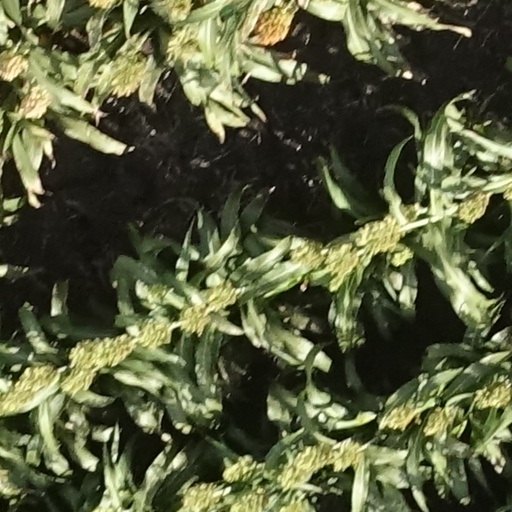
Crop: sorghum